De Kroonduif

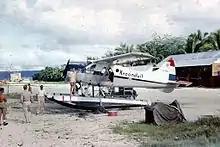
JZ-PAA

De Kroonduif, a former subsidiary of Dutch airline KLM, was the national carrier of Netherlands New Guinea between 1955 and 1963. The name 'kroonduif' is the Dutch term for the crowned pigeon endemic to New Guinea, which was assumed as the logo of the company.